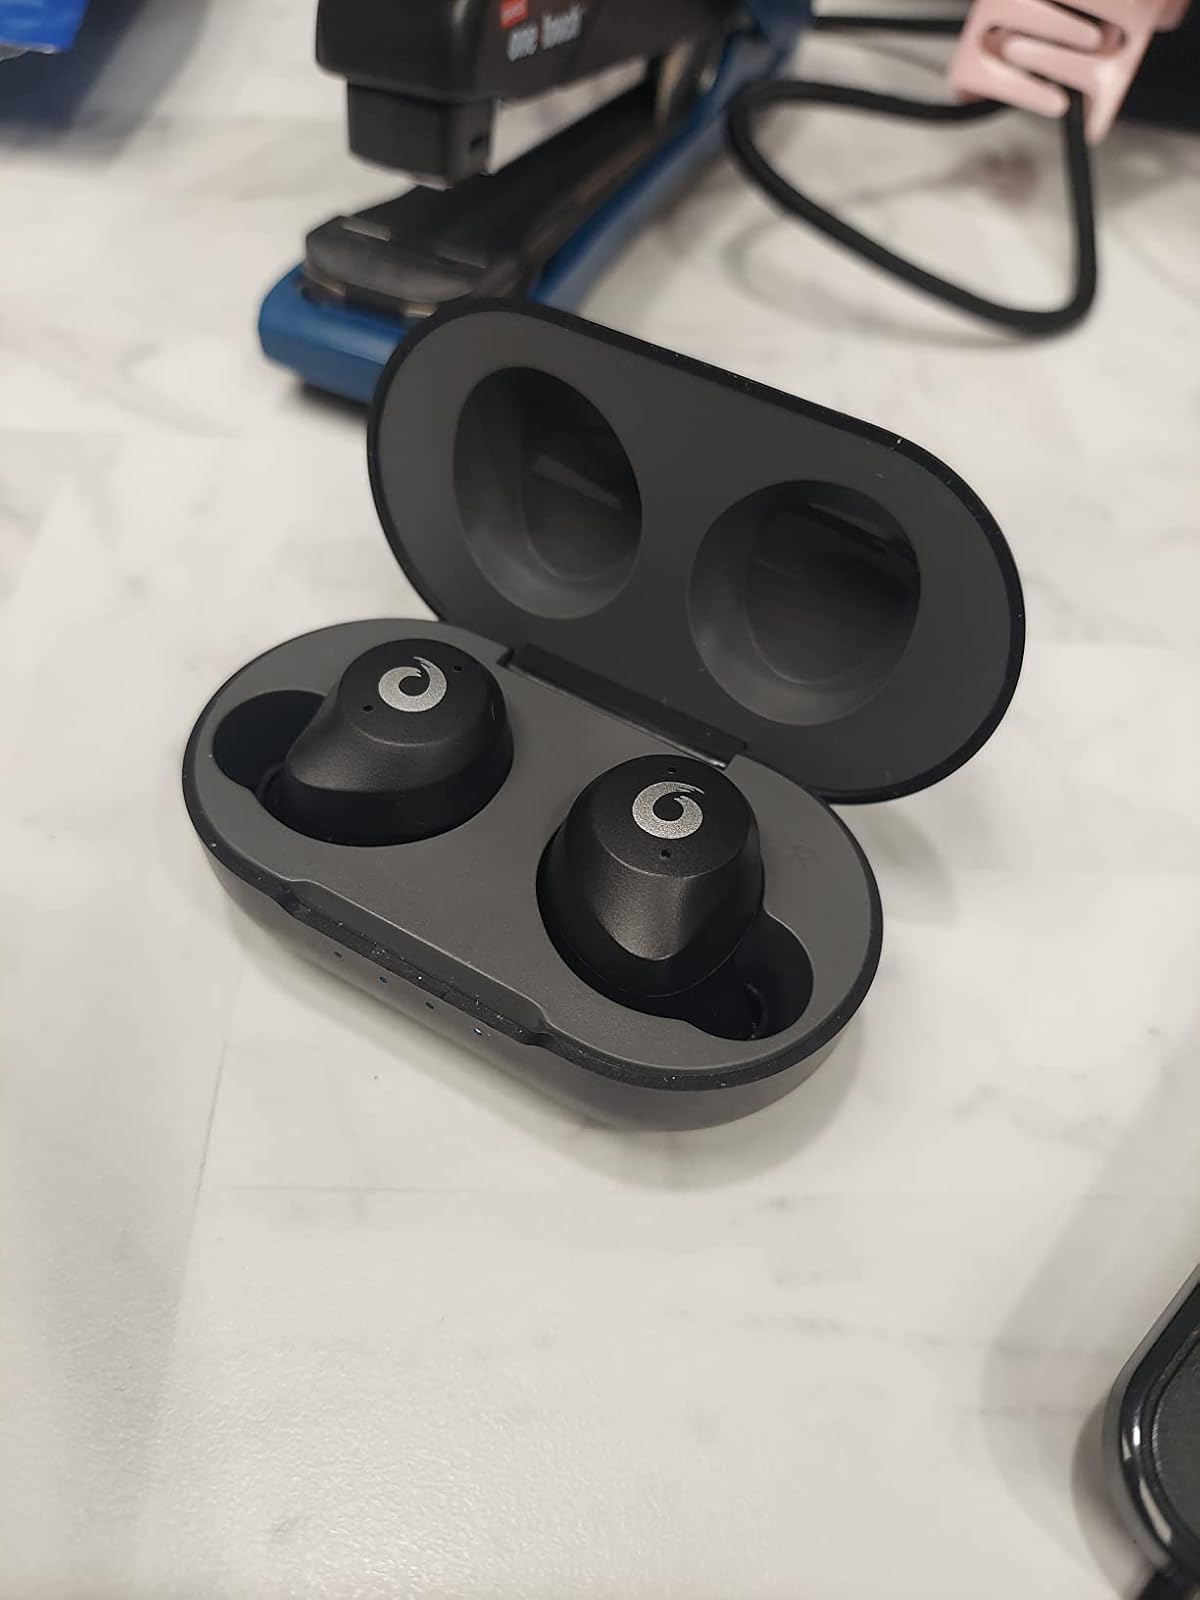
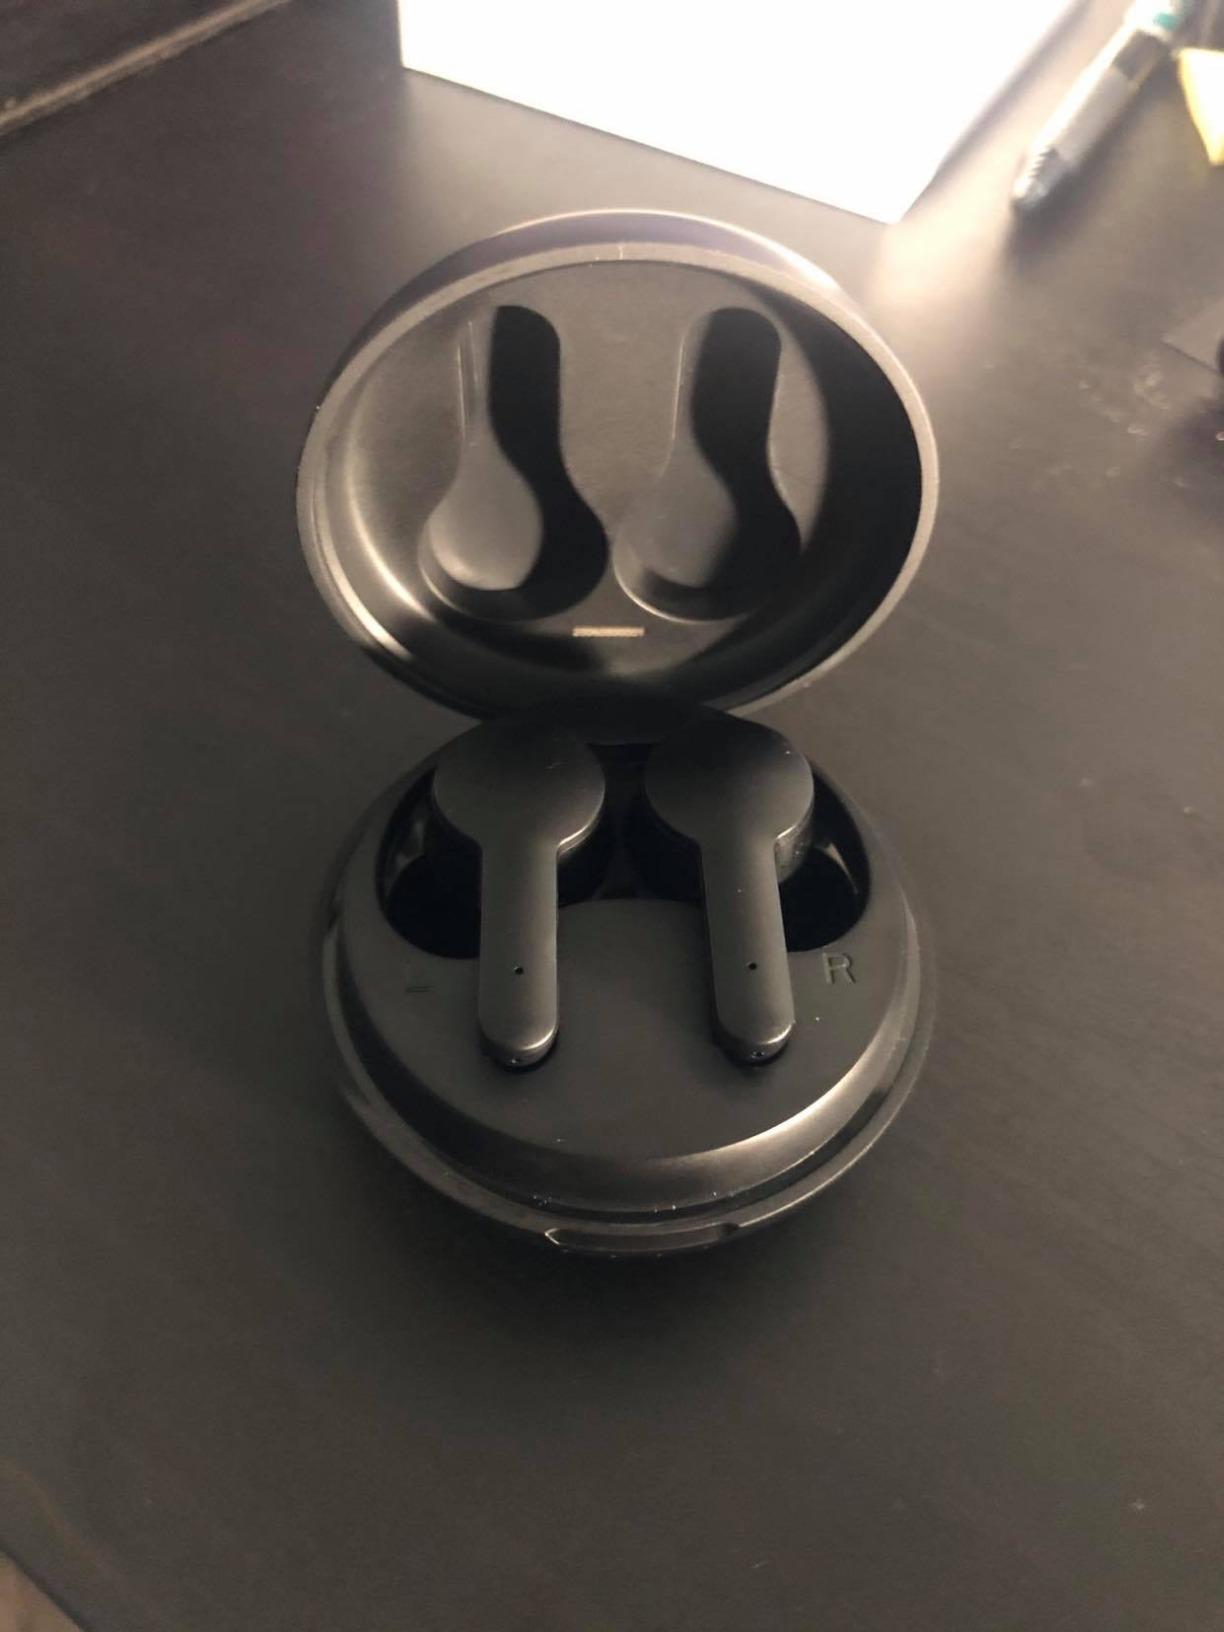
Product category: earbuds
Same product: no